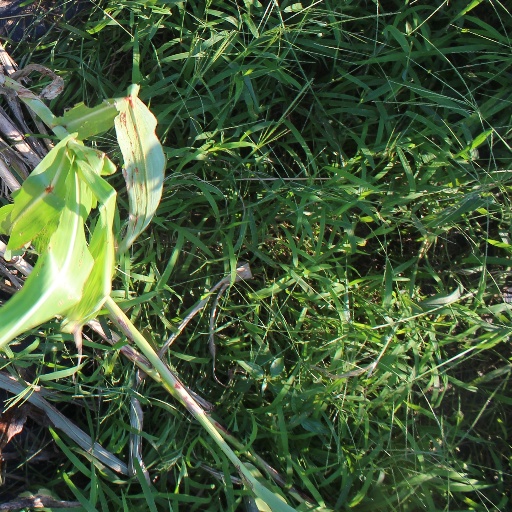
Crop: sorghum